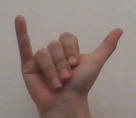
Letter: ya